Economic history of World War I

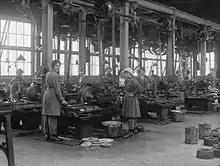
Women workers at the Royal Gun Factory, Woolwich Arsenal, London

The economy (in terms of GDP) grew about 7% from 1914 to 1918 despite the absence of so many men in the services; by contrast the German economy shrank 27%. The War saw a decline of civilian consumption, with a major reallocation to munitions. The government share of GDP soared from 8% in 1913 to 38% in 1918 (compared to 50% in 1943).